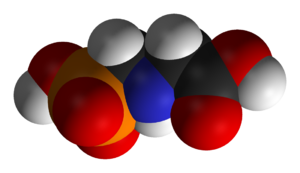
Le glyphosate est un herbicide total foliaire systémique, c’est-à-dire non sélectif, absorbé par les feuilles et à action généralisée. Exclusivement produit par Monsanto à partir de 1974, il l'est aussi par d'autres firmes depuis que son brevet est passé dans le domaine public. À la fois efficace contre les monocotylédones et dicotylédones, c'est le désherbant le plus vendu au monde ; pulvérisé chaque année sur des millions d'hectares, son utilisation a été environ multipliée par 100 dans le monde en 40 ans ; en 2014, dans le monde, près de 0,5 kg de pesticide à base de glyphosate aurait été pulvérisés par hectare. Il nécessite des adjuvants car seul, il n'adhère pas aux feuilles et les pénètre difficilement.